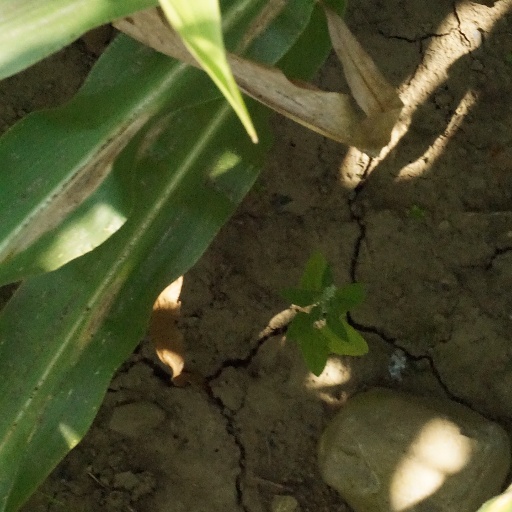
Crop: maize; corn